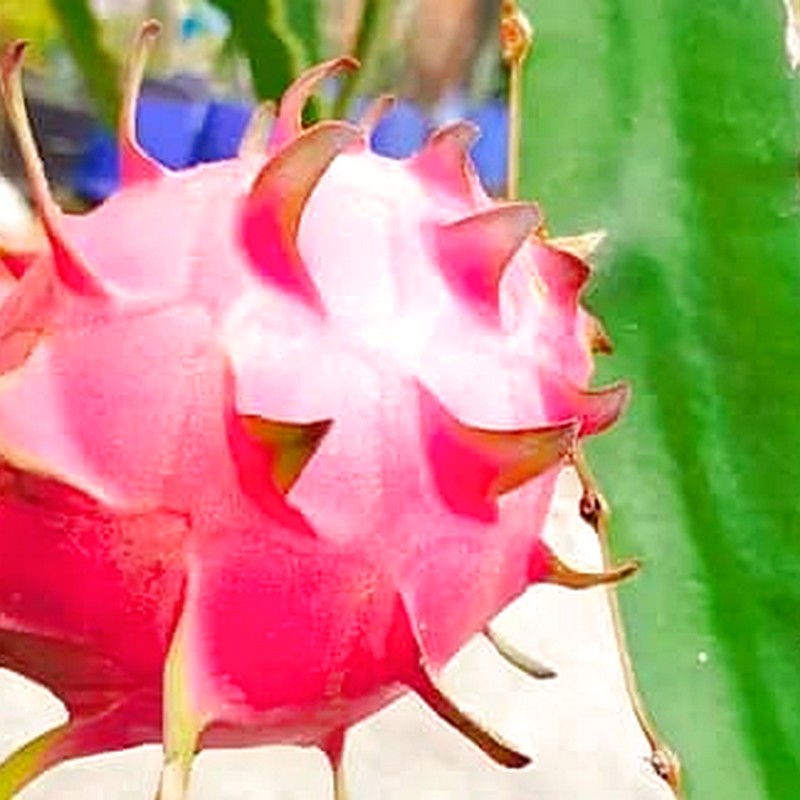
Label: Mature Dragon Fruit